Good Vibrations

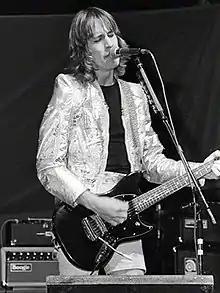
"Good Vibrations" returned to the top 40 charts with Todd Rundgren's version in 1976

"Good Vibrations" had an immediate and lasting impact on popular culture. The song became closely associated with the youth culture and its surrounding movements of the era, anticipating the Summer of Love and the flower child movement by several months. It also popularized the slang term "vibes" in the context of intuitive feelings or atmosphere.